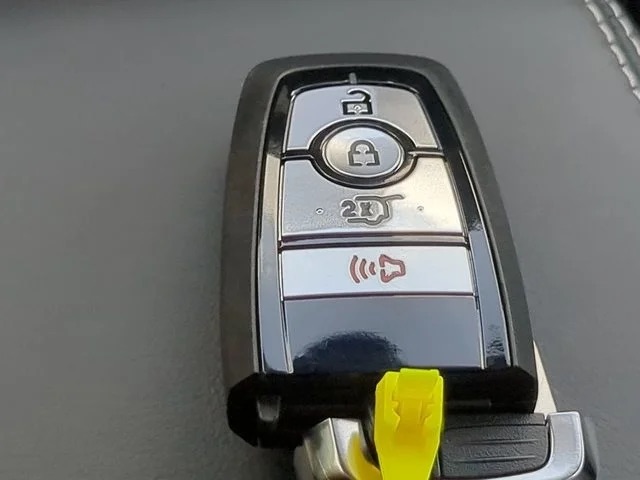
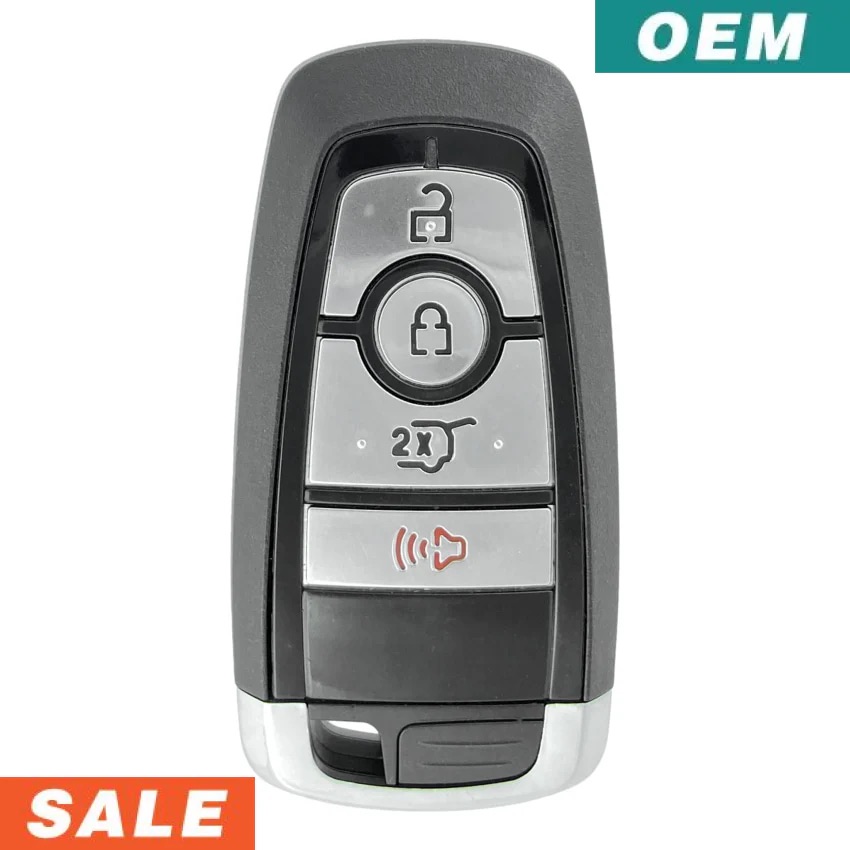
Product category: misc
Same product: yes